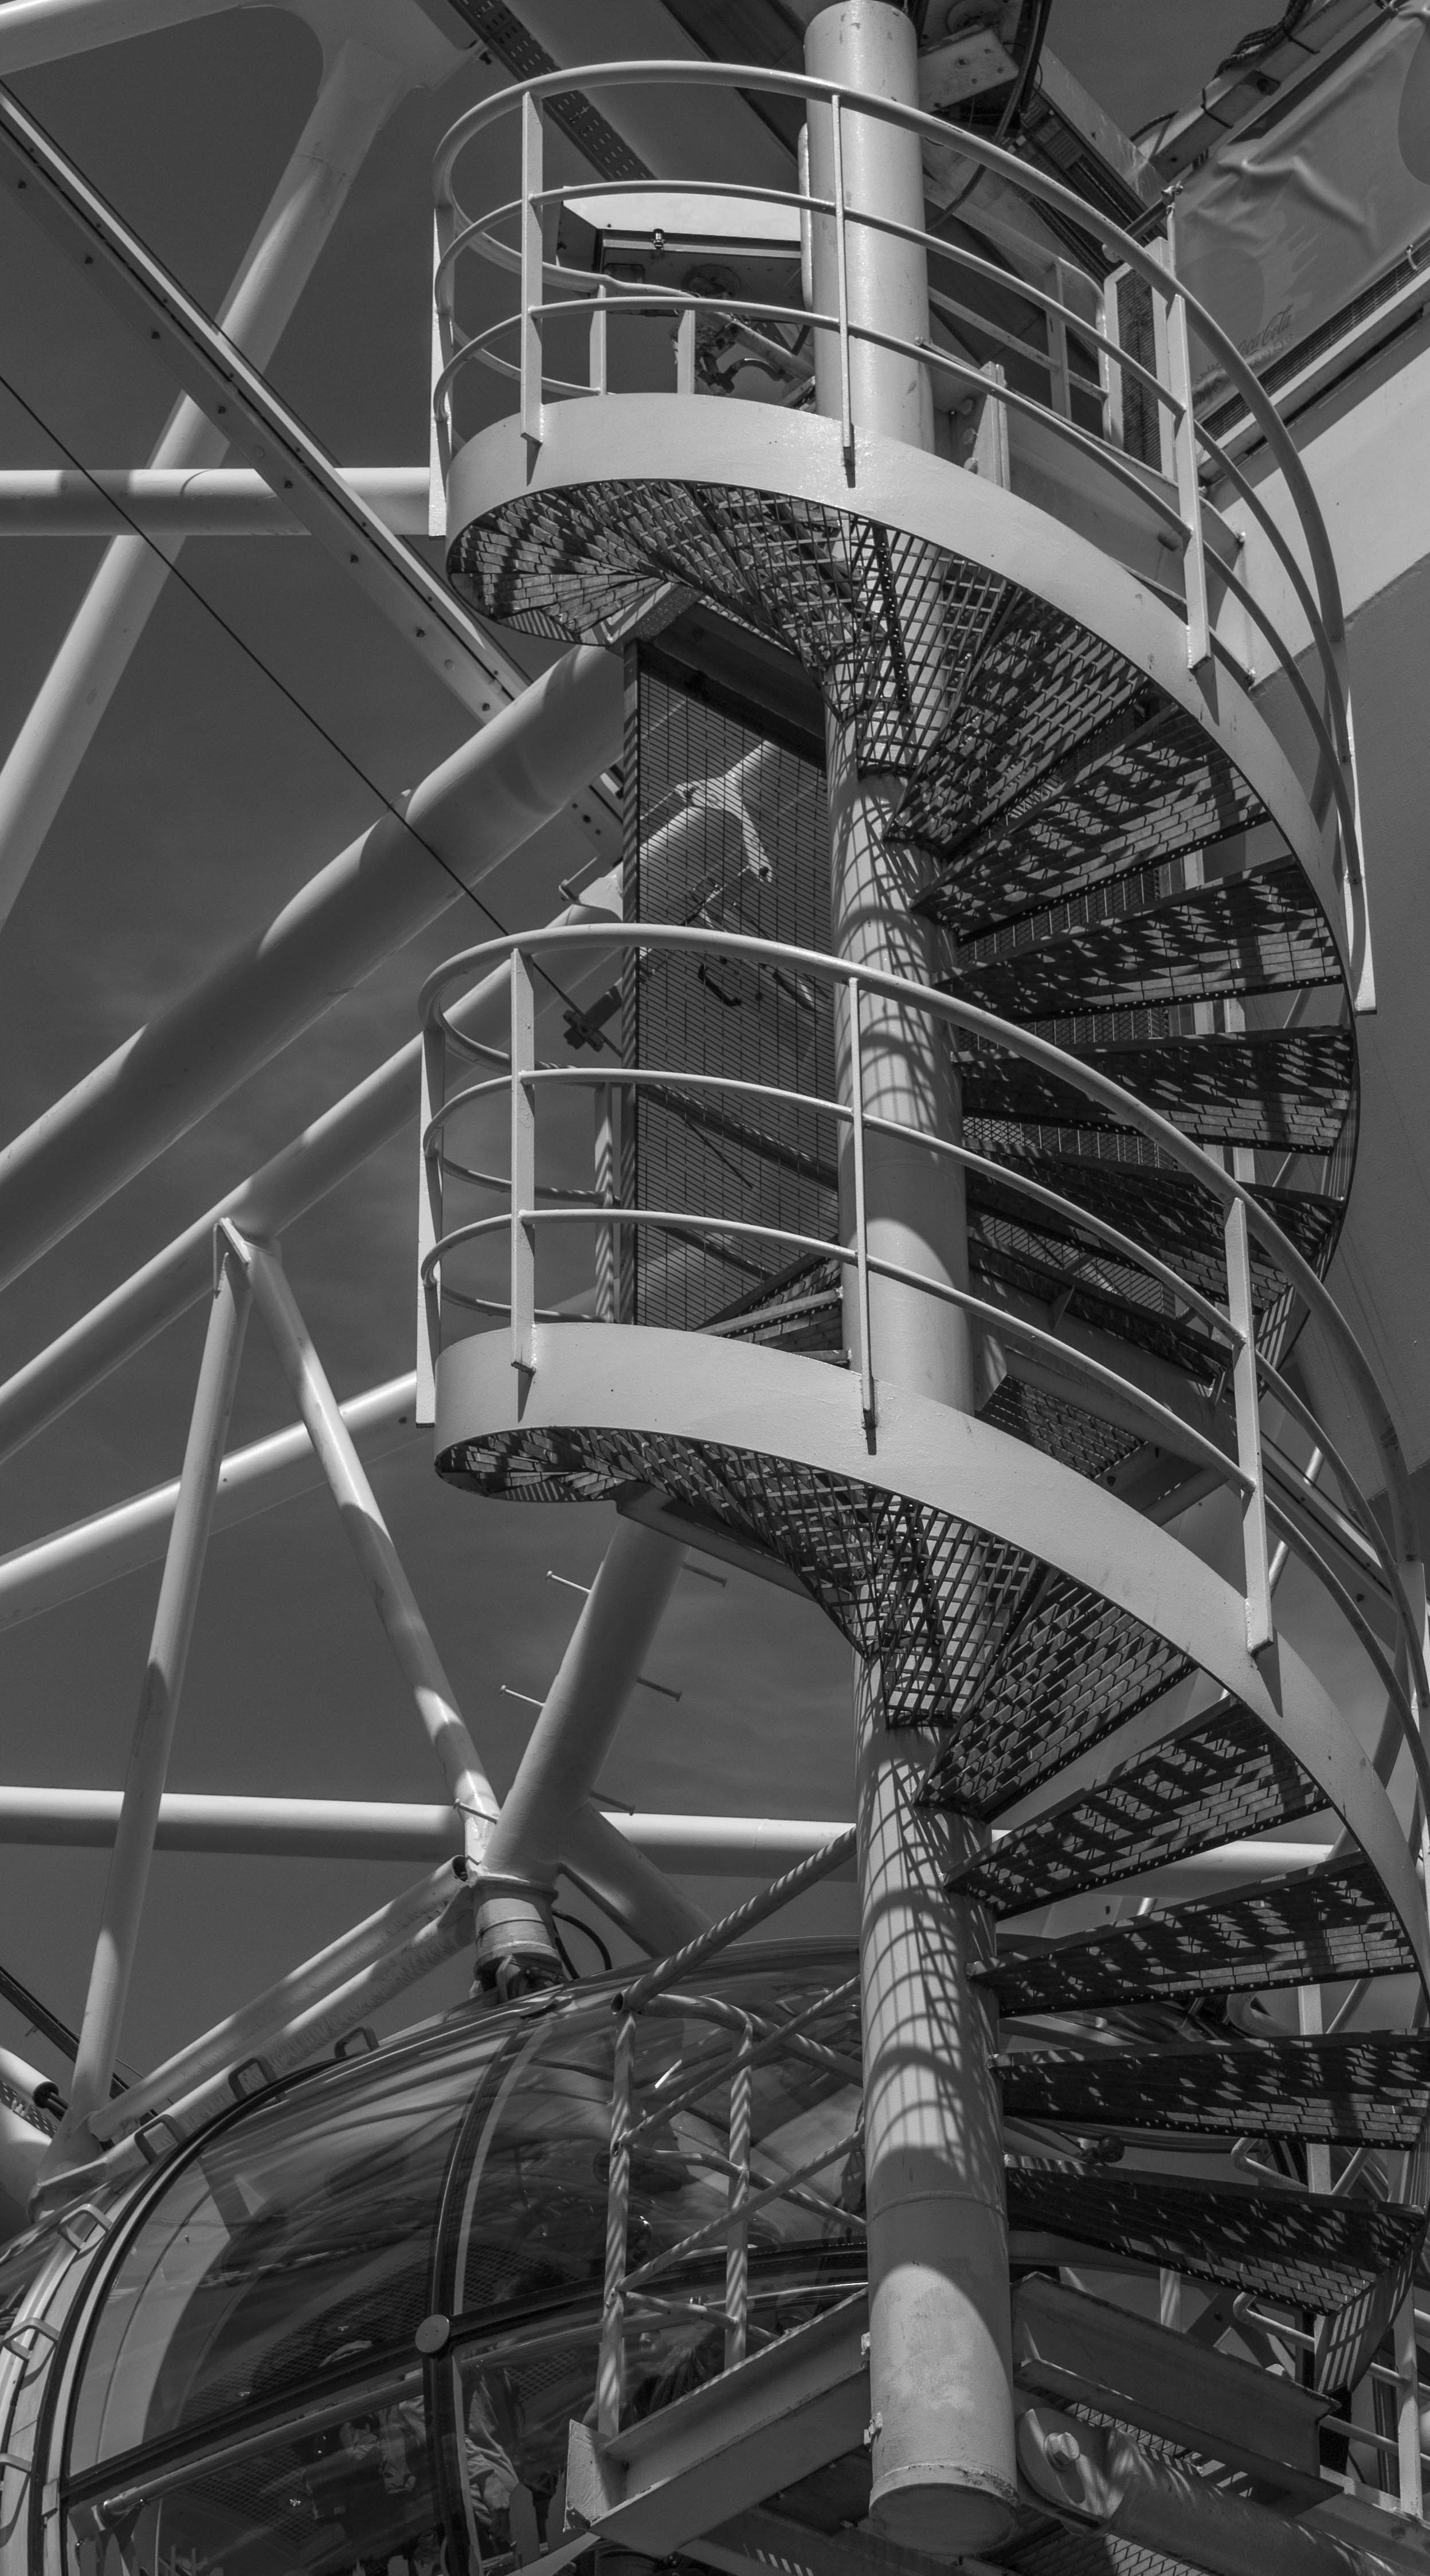
black and white, architecture, structure, sky, white, photography, stair, wheel, spiral, staircase, tourist, travel, steel, construction, curve, ferris wheel, tower, metal, london eye, landmark, empty, exterior, black, monochrome, modern, spiral staircase, circle, london, design, traveling, thames, visit, architectural, recreational, monochrome photography, capsure